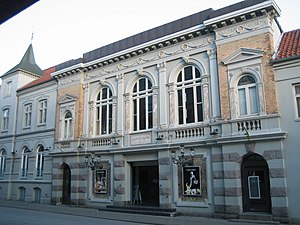
Aalborg Teater
Aalborg Teater i 2006.
Aalborg Teater er opført i 1878 nær datidens jernbanestation. Adressen er stadig Jernbanegade, selv om stationen og teatret begge er flyttet. Teateret råder over tre scener med plads til henholdsvis 460, 120 og 50 tilskuere, og er Aalborgs største. Senest ombygget i 2000.